Hanzōmon Station

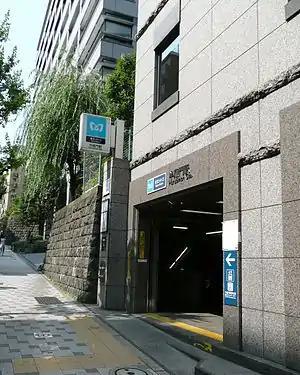
Entrance 5 of Hanzōmon Station, July 2008

is a subway station on the Tokyo Metro Hanzōmon Line in Chiyoda, Tokyo, Japan, operated by the Tokyo subway operator Tokyo Metro. It is located near the Hanzōmon Gate of the Imperial Palace.